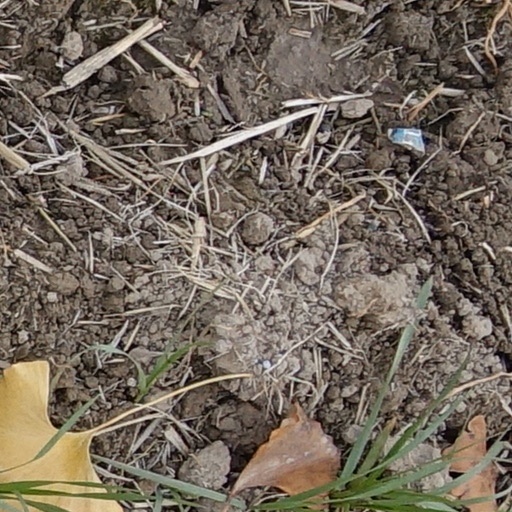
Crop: wheat